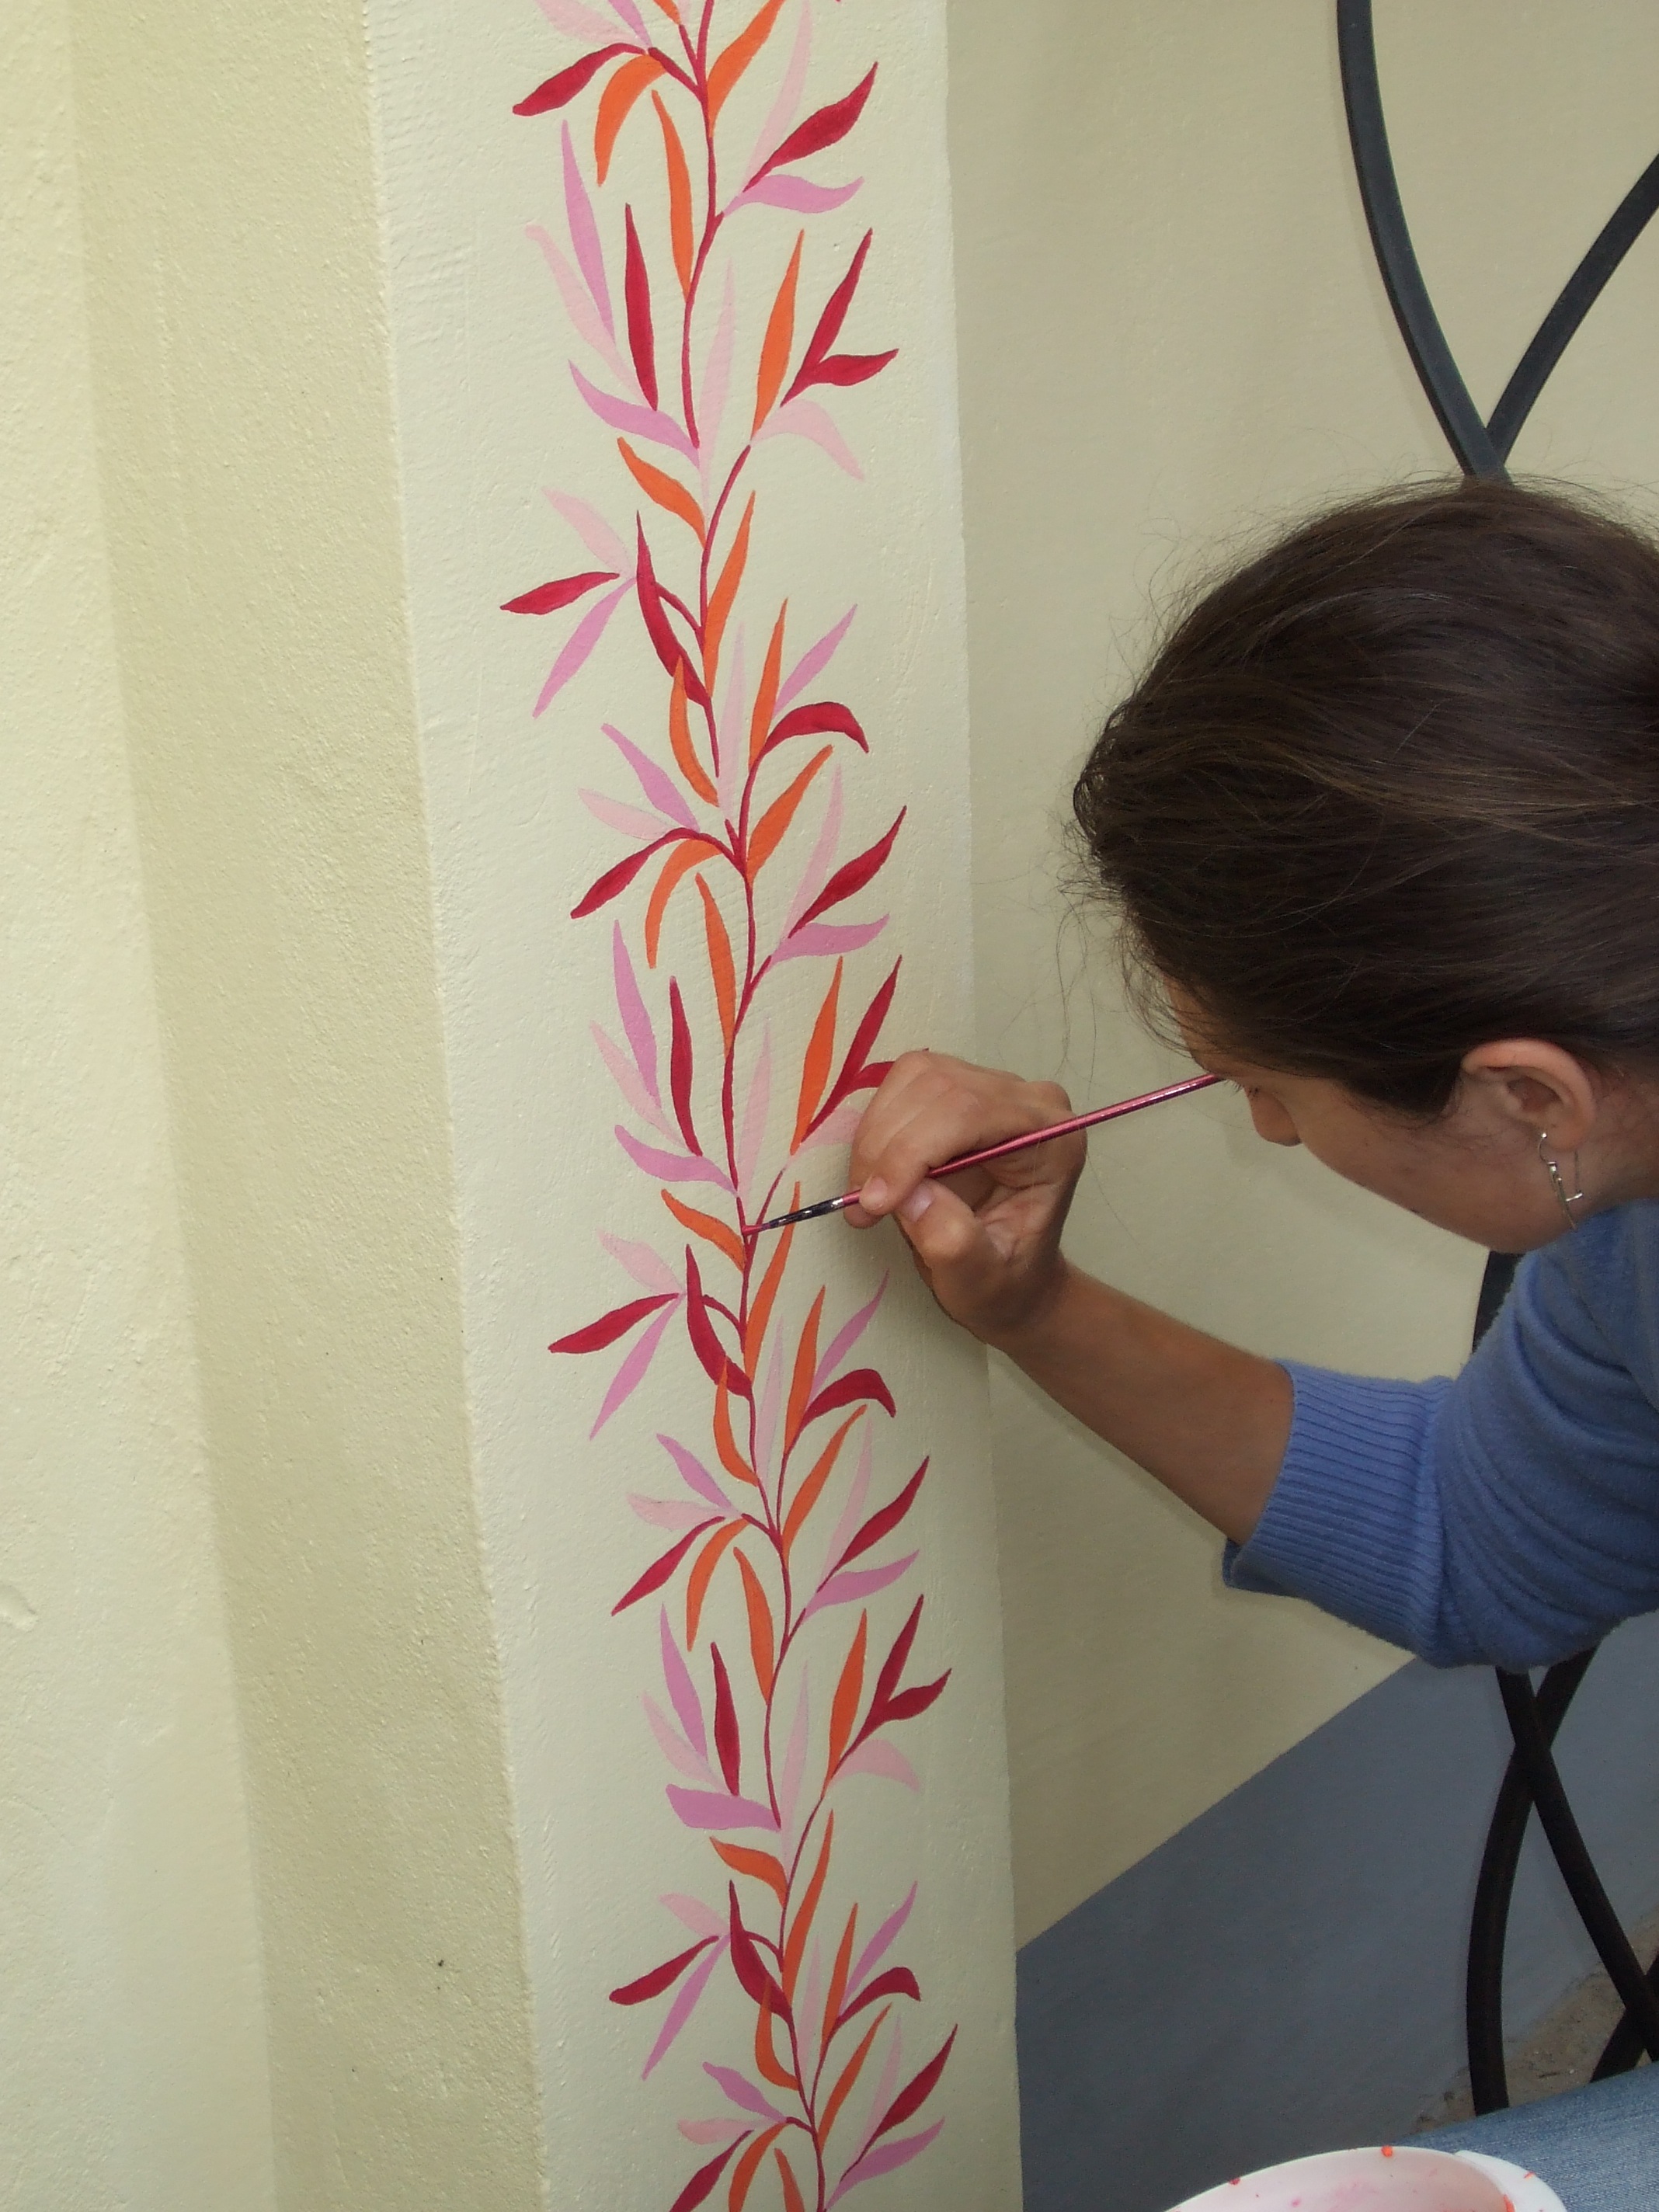
flower, spring, pink, interior design, art, organ, wall painting, external wall model, the outdoor area